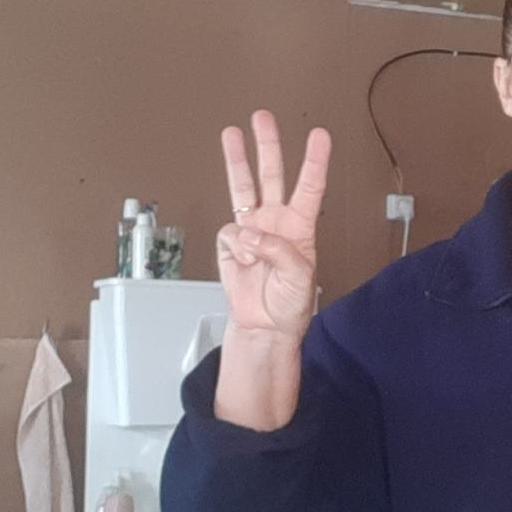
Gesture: three